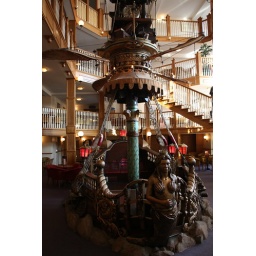
front look at the pimpernel 2, sir algenon's flying machine, which is situated in the entertainment lounge at the alton towers hotel